The Citadel (Farsley)

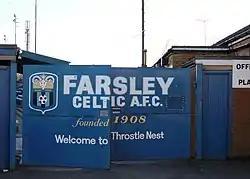
Main Gate

The Citadel, previously known as Throstle Nest, is a football ground situated in Farsley, in the Metropolitan District of the City of Leeds in England, and is the current home of Farsley Celtic. It has a capacity of 3,900, 400 of which are seated. For the 2007–08 season Farsley Celtic agreed to let Leeds Met Carnegie also play at the ground.